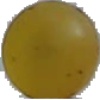
Label: Grape White 3